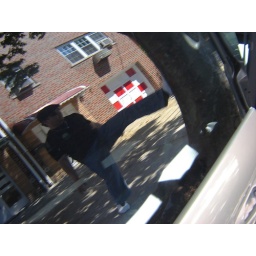
a friend kicking a tree in a car window reflection